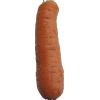
Label: Carrot 1